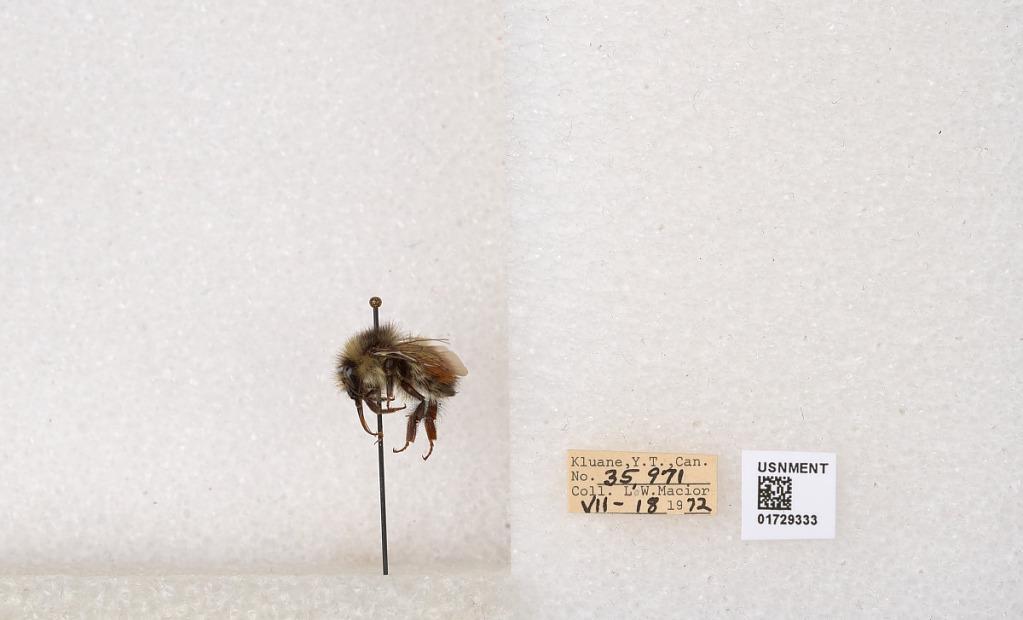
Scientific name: Bombus flavifrons Cresson
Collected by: L. Macior
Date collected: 1972-7-18
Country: Canada
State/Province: Yukon Territory
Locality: Kluane National Park and Reserve
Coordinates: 60.7493, -139.504